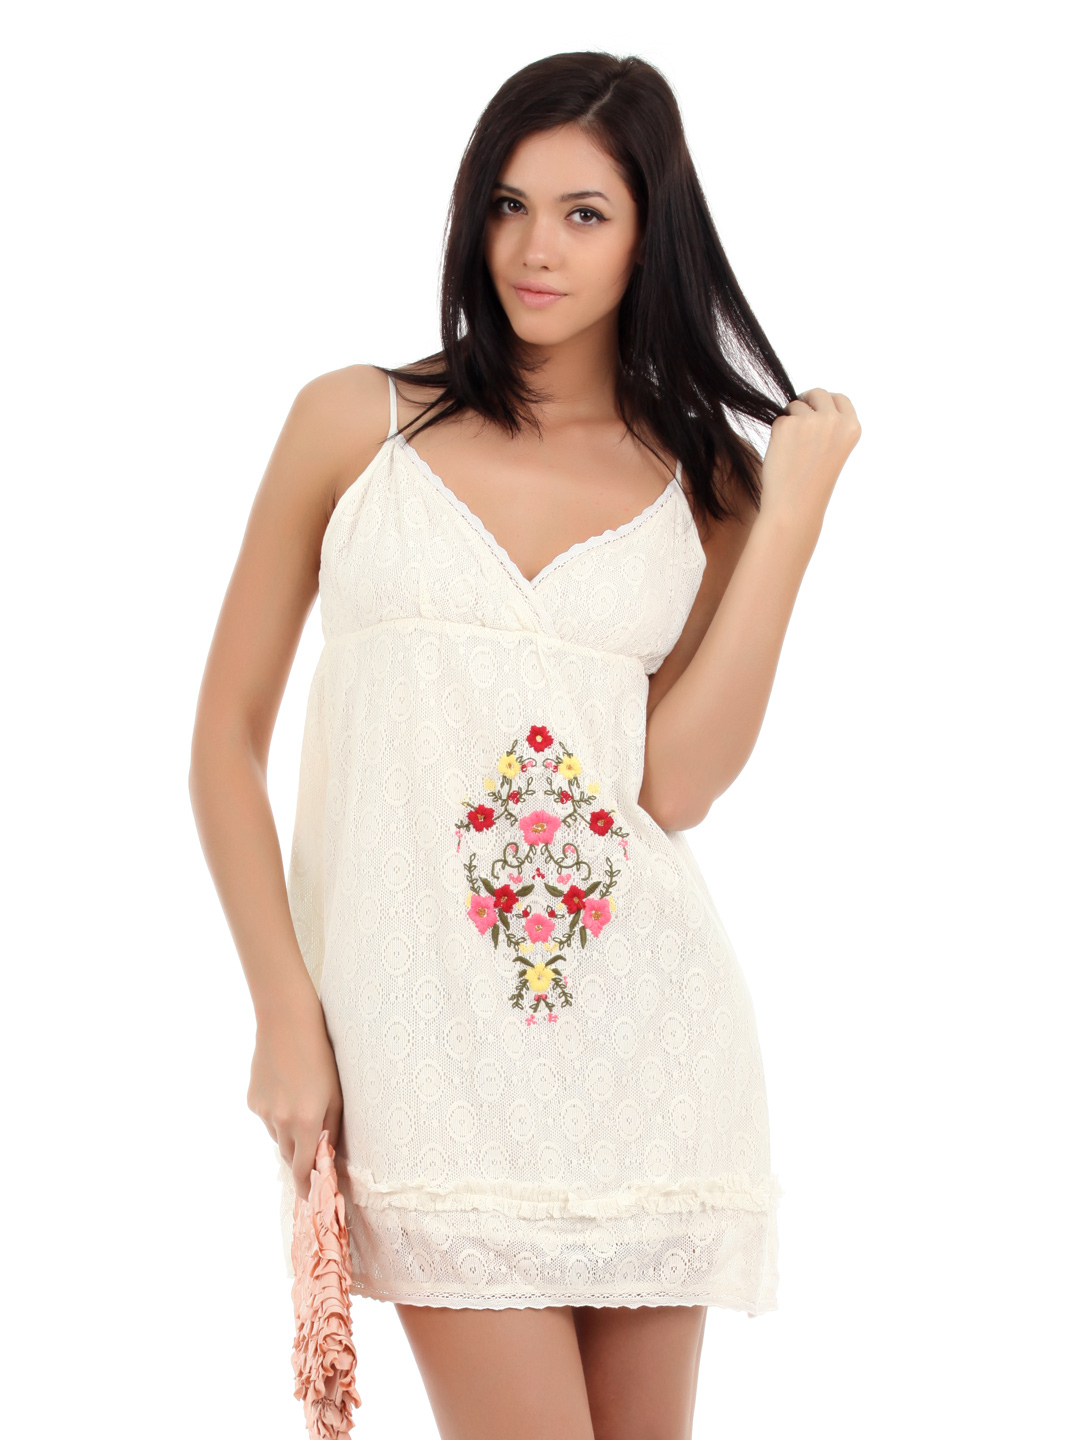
Elle Women White Shift Dress
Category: Apparel / Dress / Dresses
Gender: Women
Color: Cream
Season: Summer 2012
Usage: Casual